Canadian Environmental Sustainability Indicators

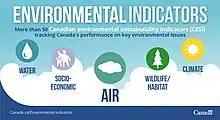
CESI banner

The indicators are prepared with the support of other federal government departments, such as Health Canada, Statistics Canada, Natural Resources Canada, Agriculture and Agri-Food Canada, as well as provincial and territorial government departments. Designed to be relevant to the Government's policy, the indicators are built on rigorous methodology and high quality, regularly available data from surveys and monitoring networks.